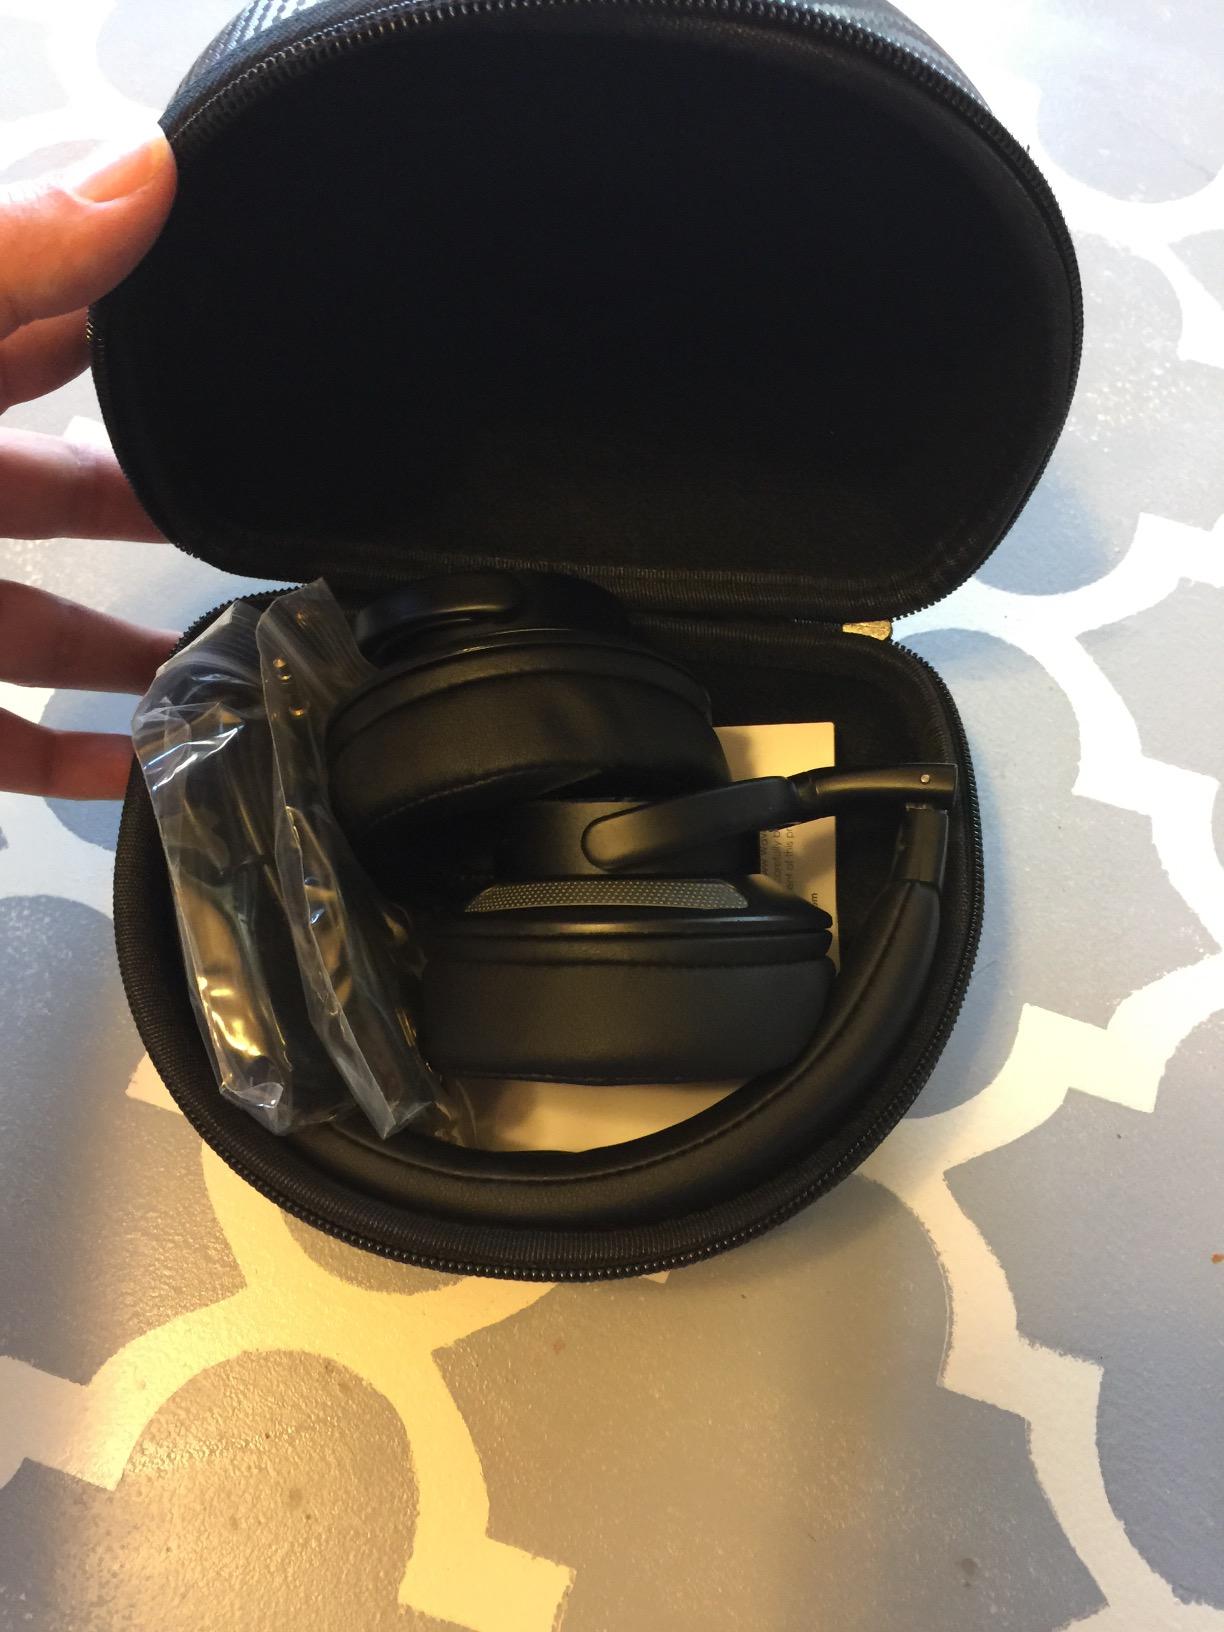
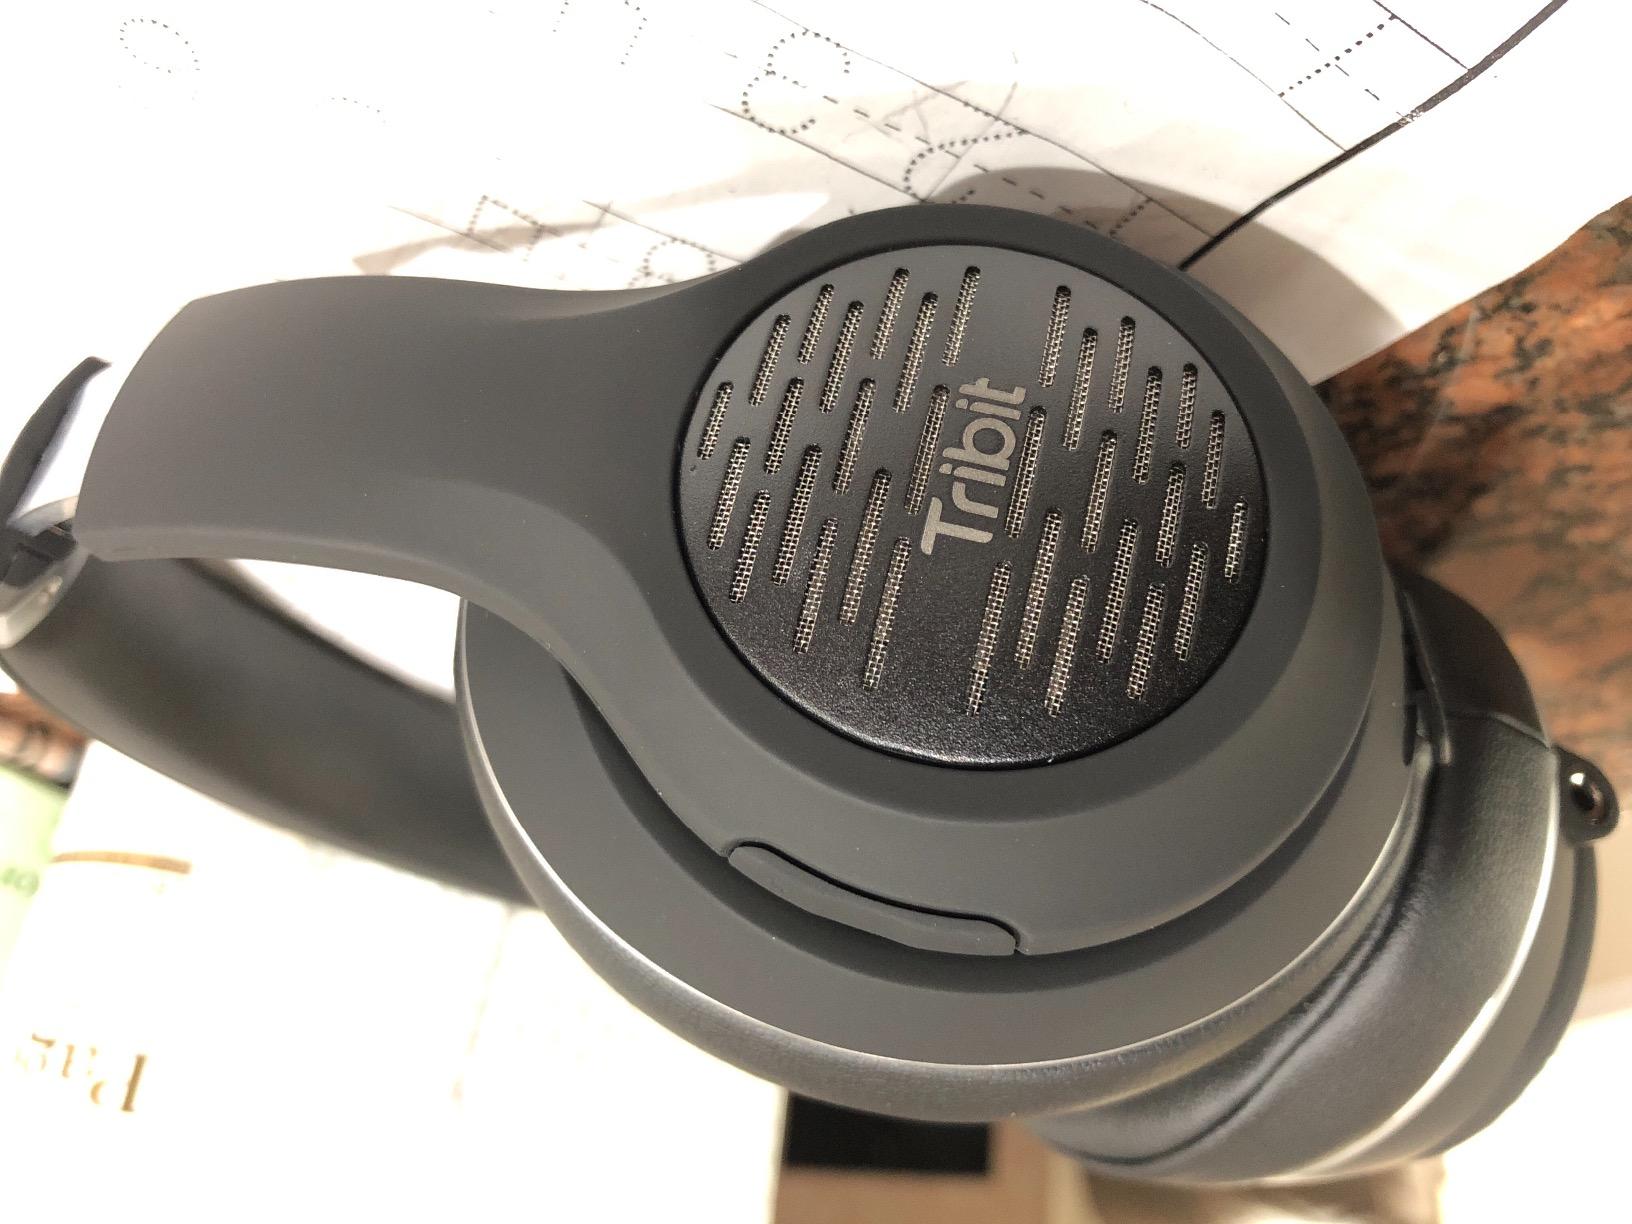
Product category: headphones
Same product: no